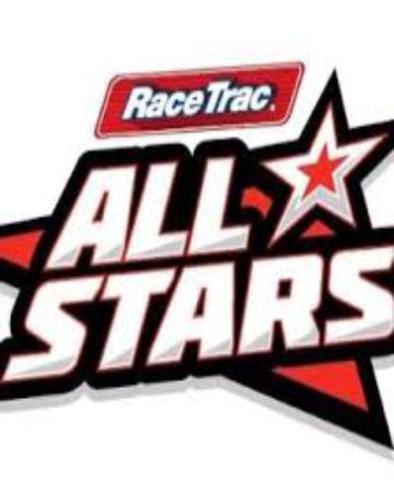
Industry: Transportation